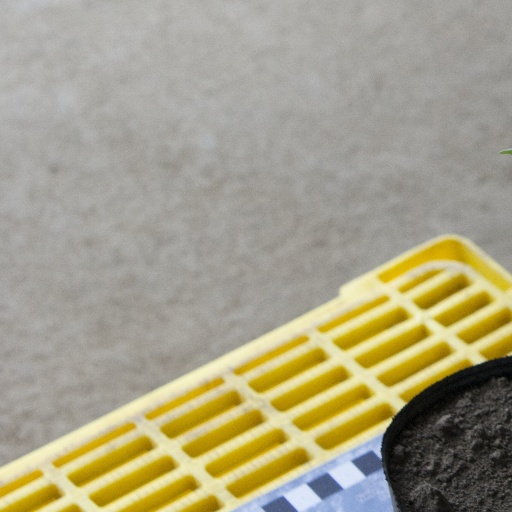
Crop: soybean